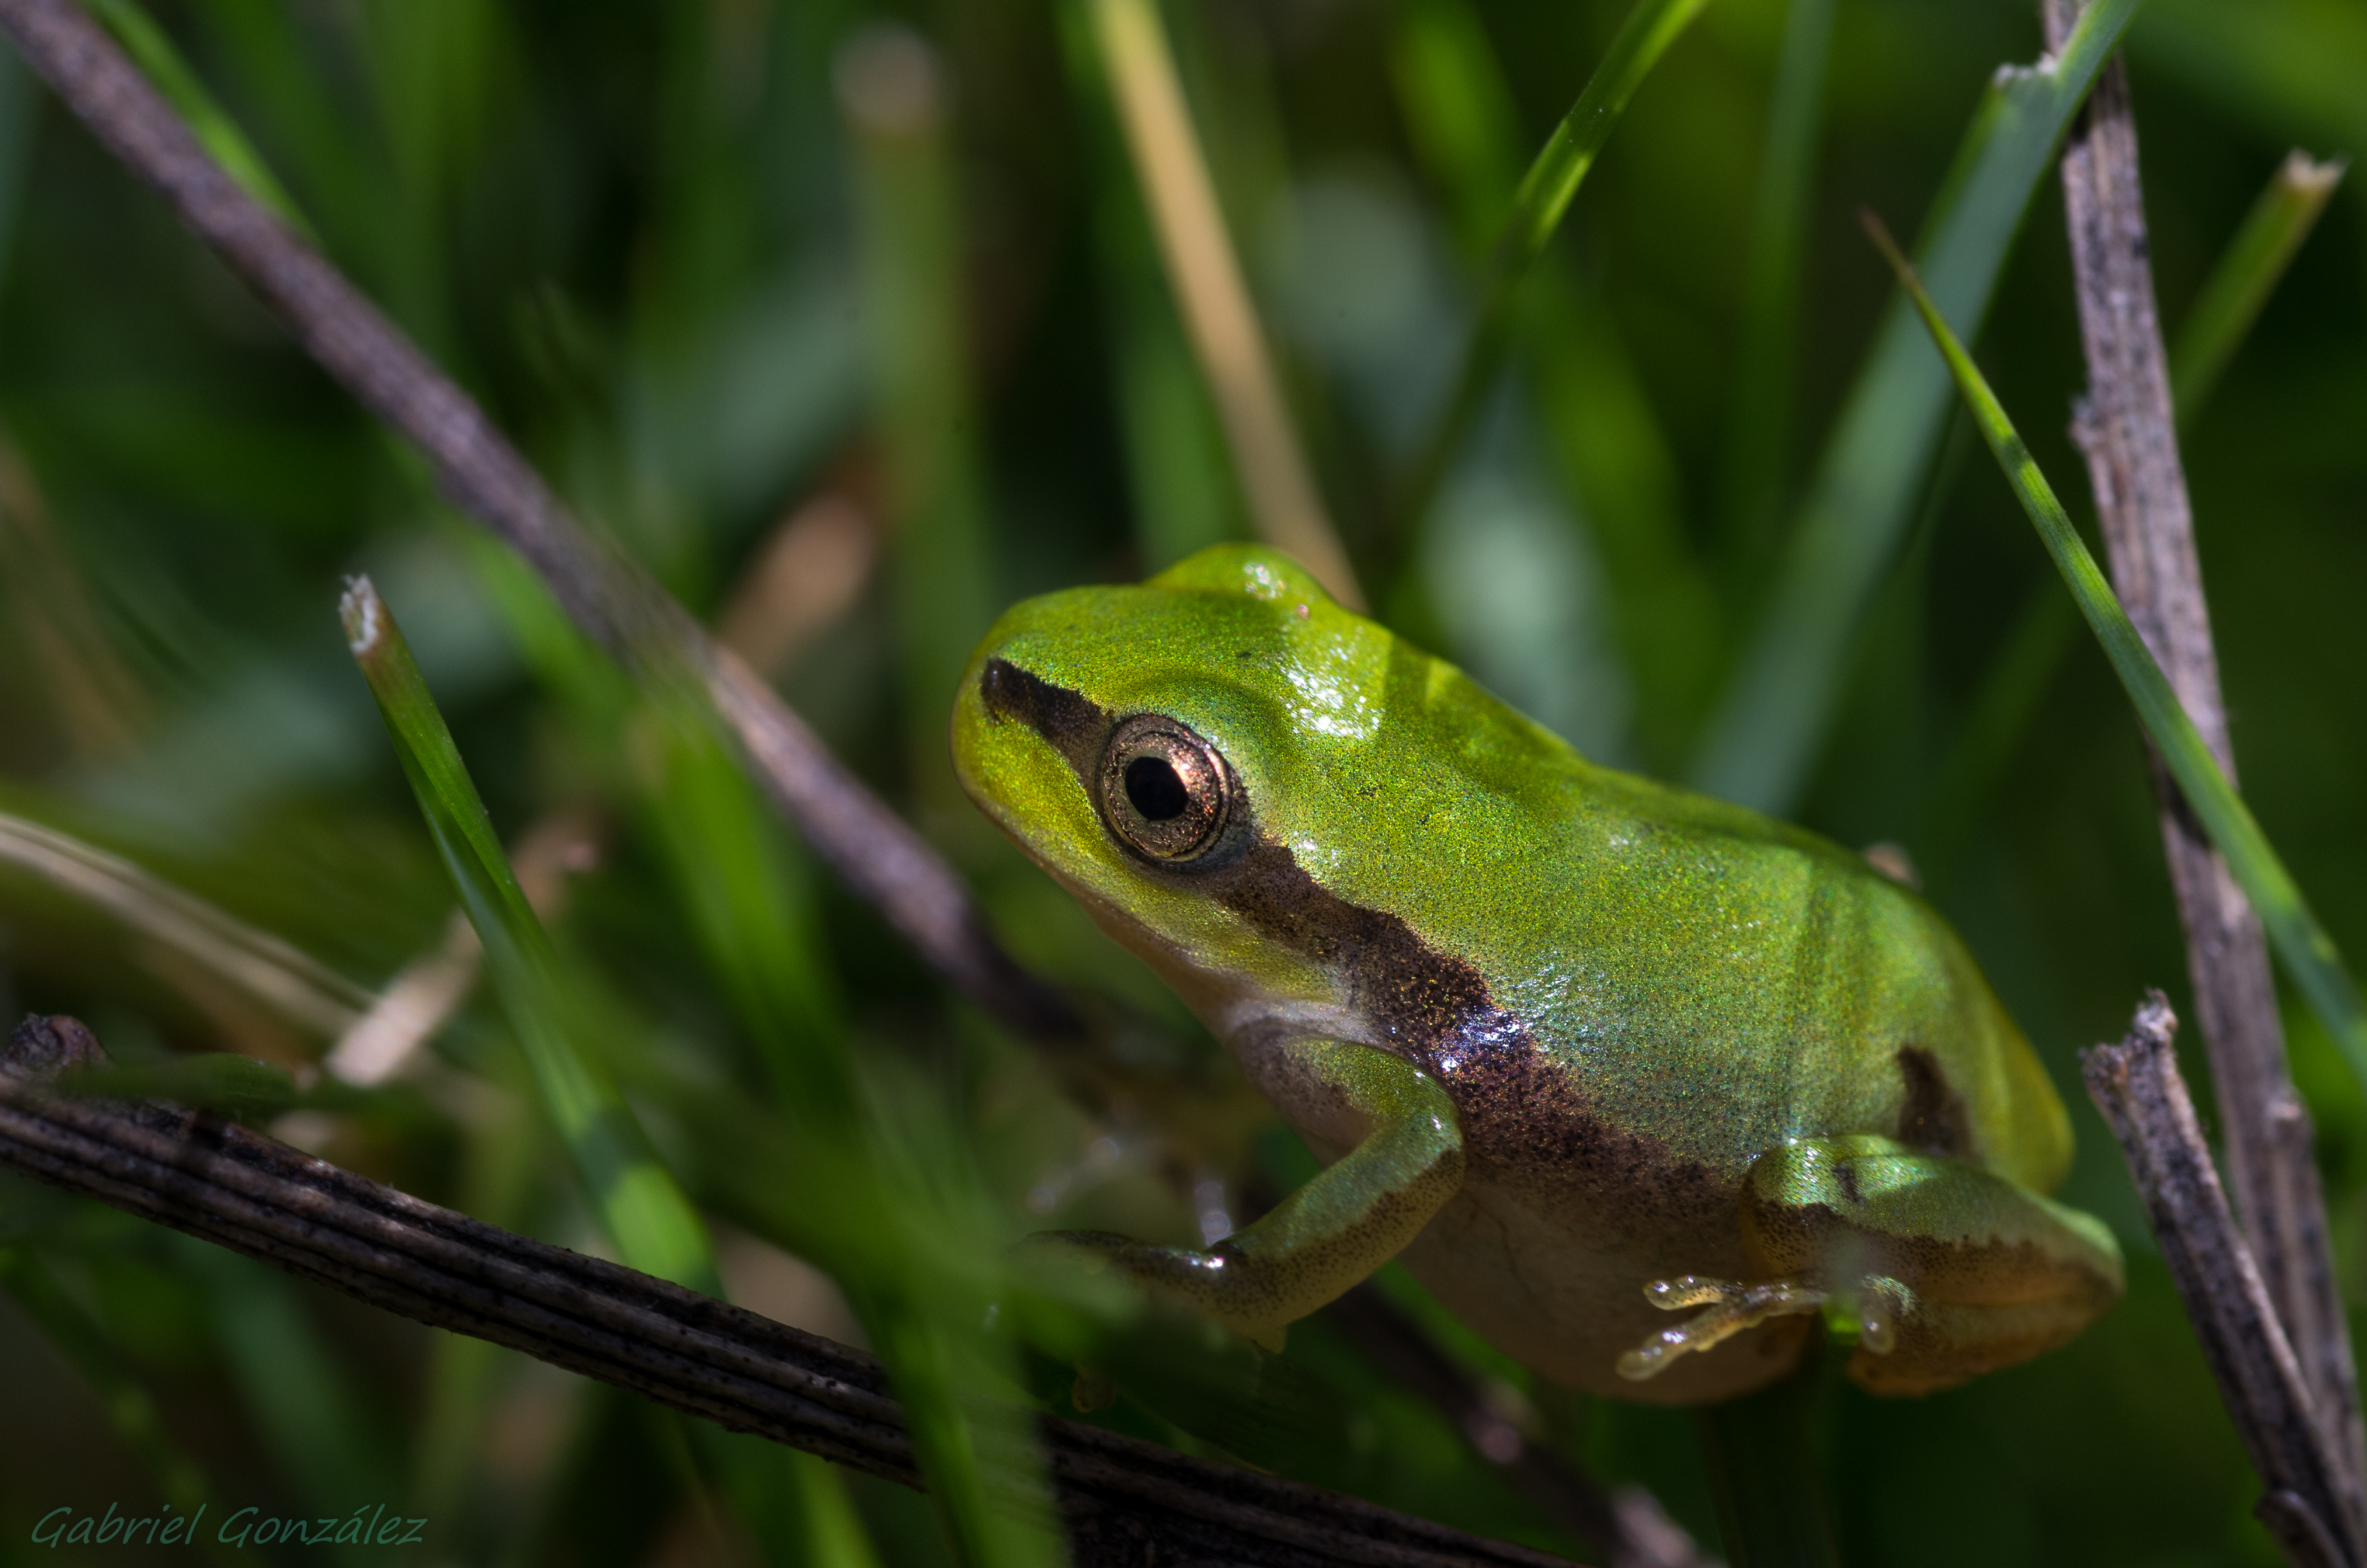
nature, wildlife, green, macro, frog, amphibian, fauna, tree frog, animals, vertebrate, naturaleza, tamron90mm, rana, ggl1, gaby1, xovesphoto, animales, pentaxk5, gphoto, dactyloidae, bullfrog, ranidae